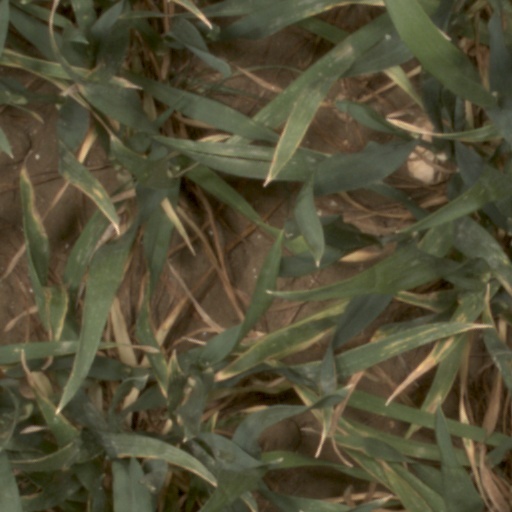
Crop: wheat